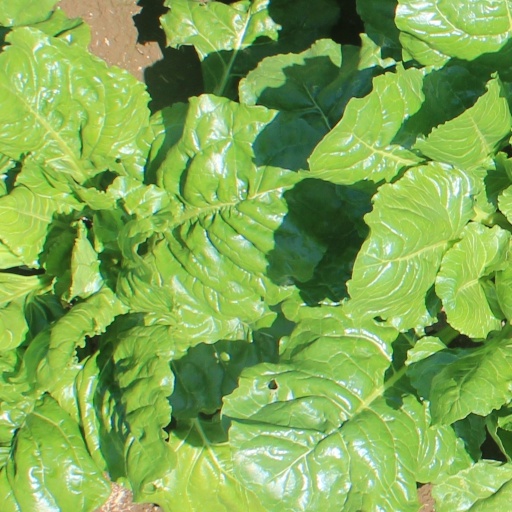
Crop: sugar beet